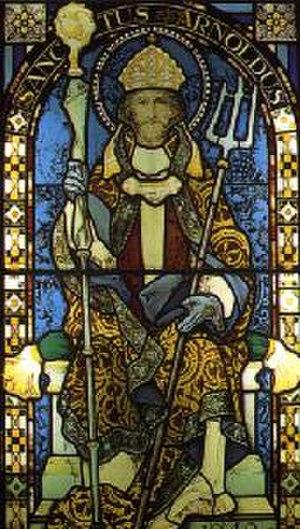
Arnoult de Soissons ou Arnoult d'Audenarde, né en 1040 à Audenarde, en Flandres et mort en 1087, est un saint catholique. Il est souvent évoqué en tant que saint patron des meuniers et des brasseurs en Belgique.